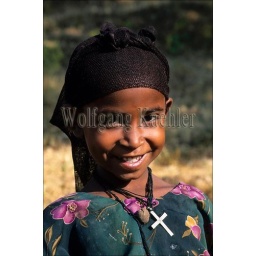
Ethiopia, near bahar dar, portrait of girl with cross